Sicilian Baroque

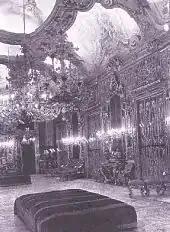
Illustration 16: The ballroom at the Palazzo Gangi, Palermo

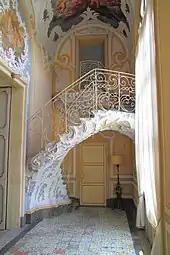
Illustration 17: The flamboyant staircase at the Palazzo Biscari

Sicilian church exteriors had been decorated in elaborate styles from the first quarter of the 17th century, with ample use of sculpture, stucco, frescoes, and marble (Illustration 14). As the post-earthquake churches were becoming completed in the late 1720s, interiors also began to reflect this external decoration, becoming lighter and less intense (compare illustration 14 to the later interior of illustration 15), with profuse sculpted ornamentation of pillars, cornices, and pediments, often in the form of putti, flora, and fauna. Inlaid coloured marbles on floors and walls in complex patterns are one of the most defining features of the style. These patterns with their roundels of porphyry are often derived from designs found in the Norman cathedrals of Europe, again demonstrating the Norman origins of Sicilian architecture. The high altar is usually the "pièce de resistance": in many instances a single block of coloured marble, decorated with gilt scrolls and festoons, and frequently inset with other stones such as lapis lazuli and agate. Steps leading to the altar dais are characteristically curving between concave and convex and in many cases decorated with inlaid coloured marbles. An example of this is in the church of St Zita in Palermo.